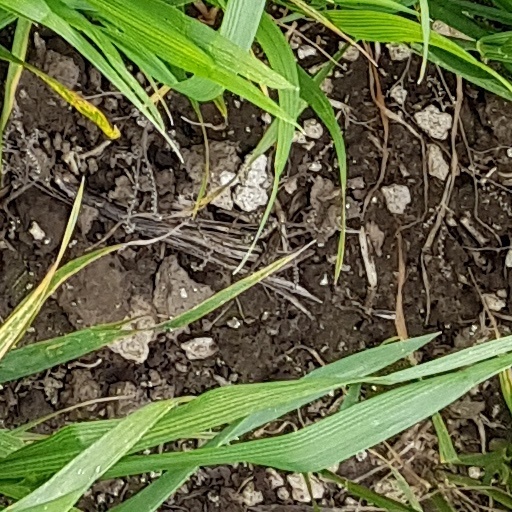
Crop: wheat